Miniature altarpiece with the Crucifixion

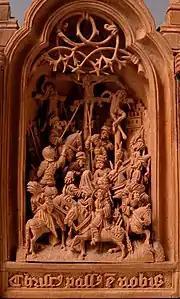
Detail, Crucifixion. The inscription at the footing reads "Christ pass"["us"] e["st"] ["pro"] "nobis".

The upper portion of the central relief shows the Crucifixion of Jesus and the thieves, the lower half shows the Resurrection. Also shown is The Virgin kneeling with her attendants. Inscriptions in the central panel reads "Christ pass"["us"] e["st"] ["pro"] "nobis" ("Christ suffered for us"), from the 1st century Epistle 1 Peter 2:21.